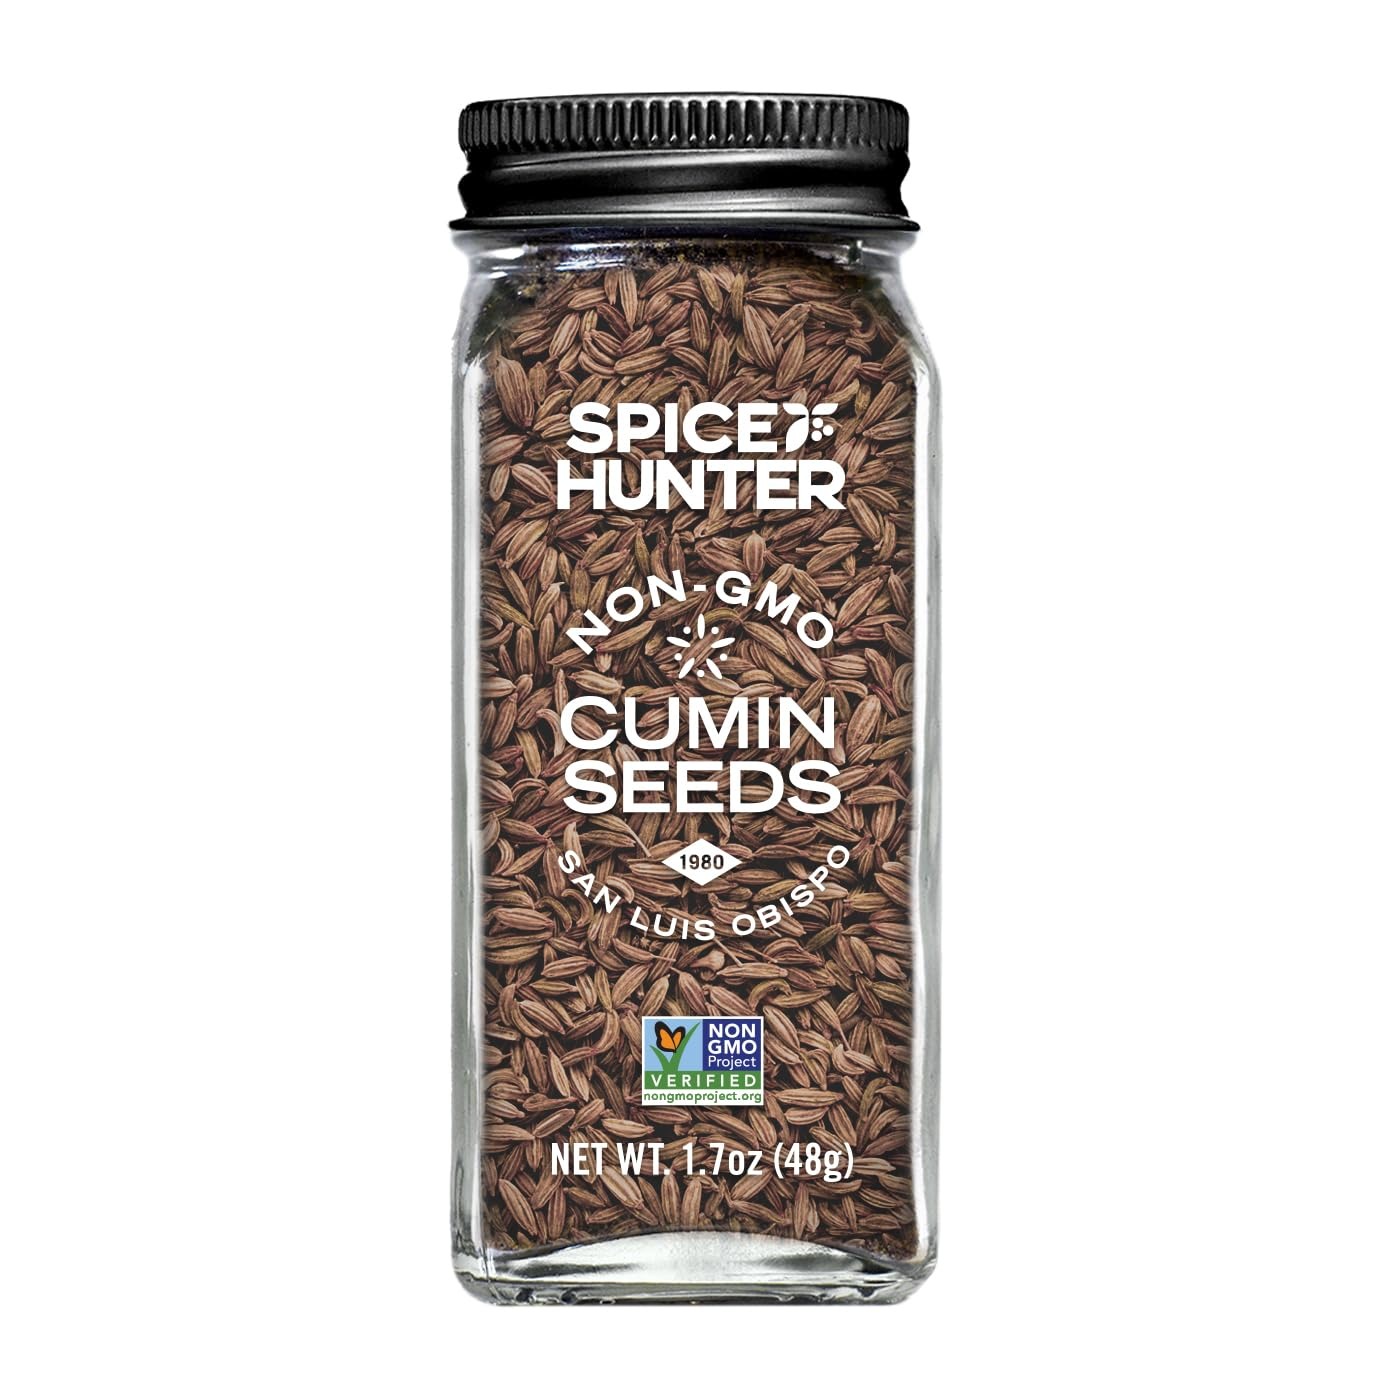
Item Name: The Spice Hunter Turkish Cumin Seeds, 1.7 oz. jar
Bullet Point 1: Cumin Seeds, Turkish, Whole | Natural | Kosher Certified
Bullet Point 2: For use in savory, robust dishes like curries, Middle Eastern and Mexican favorites
Bullet Point 3: Cumin has intense, earthy notes with a powerful and slightly bitter taste
Bullet Point 4: It adds a distinctive warm flavor to savory dishes like enchiladas, stews, chili, tacos, lentils and curries
Bullet Point 5: A world of flavor awaits. Let the culinary adventure begin.
Value: 1.7
Unit: ounce

Price: 19.99